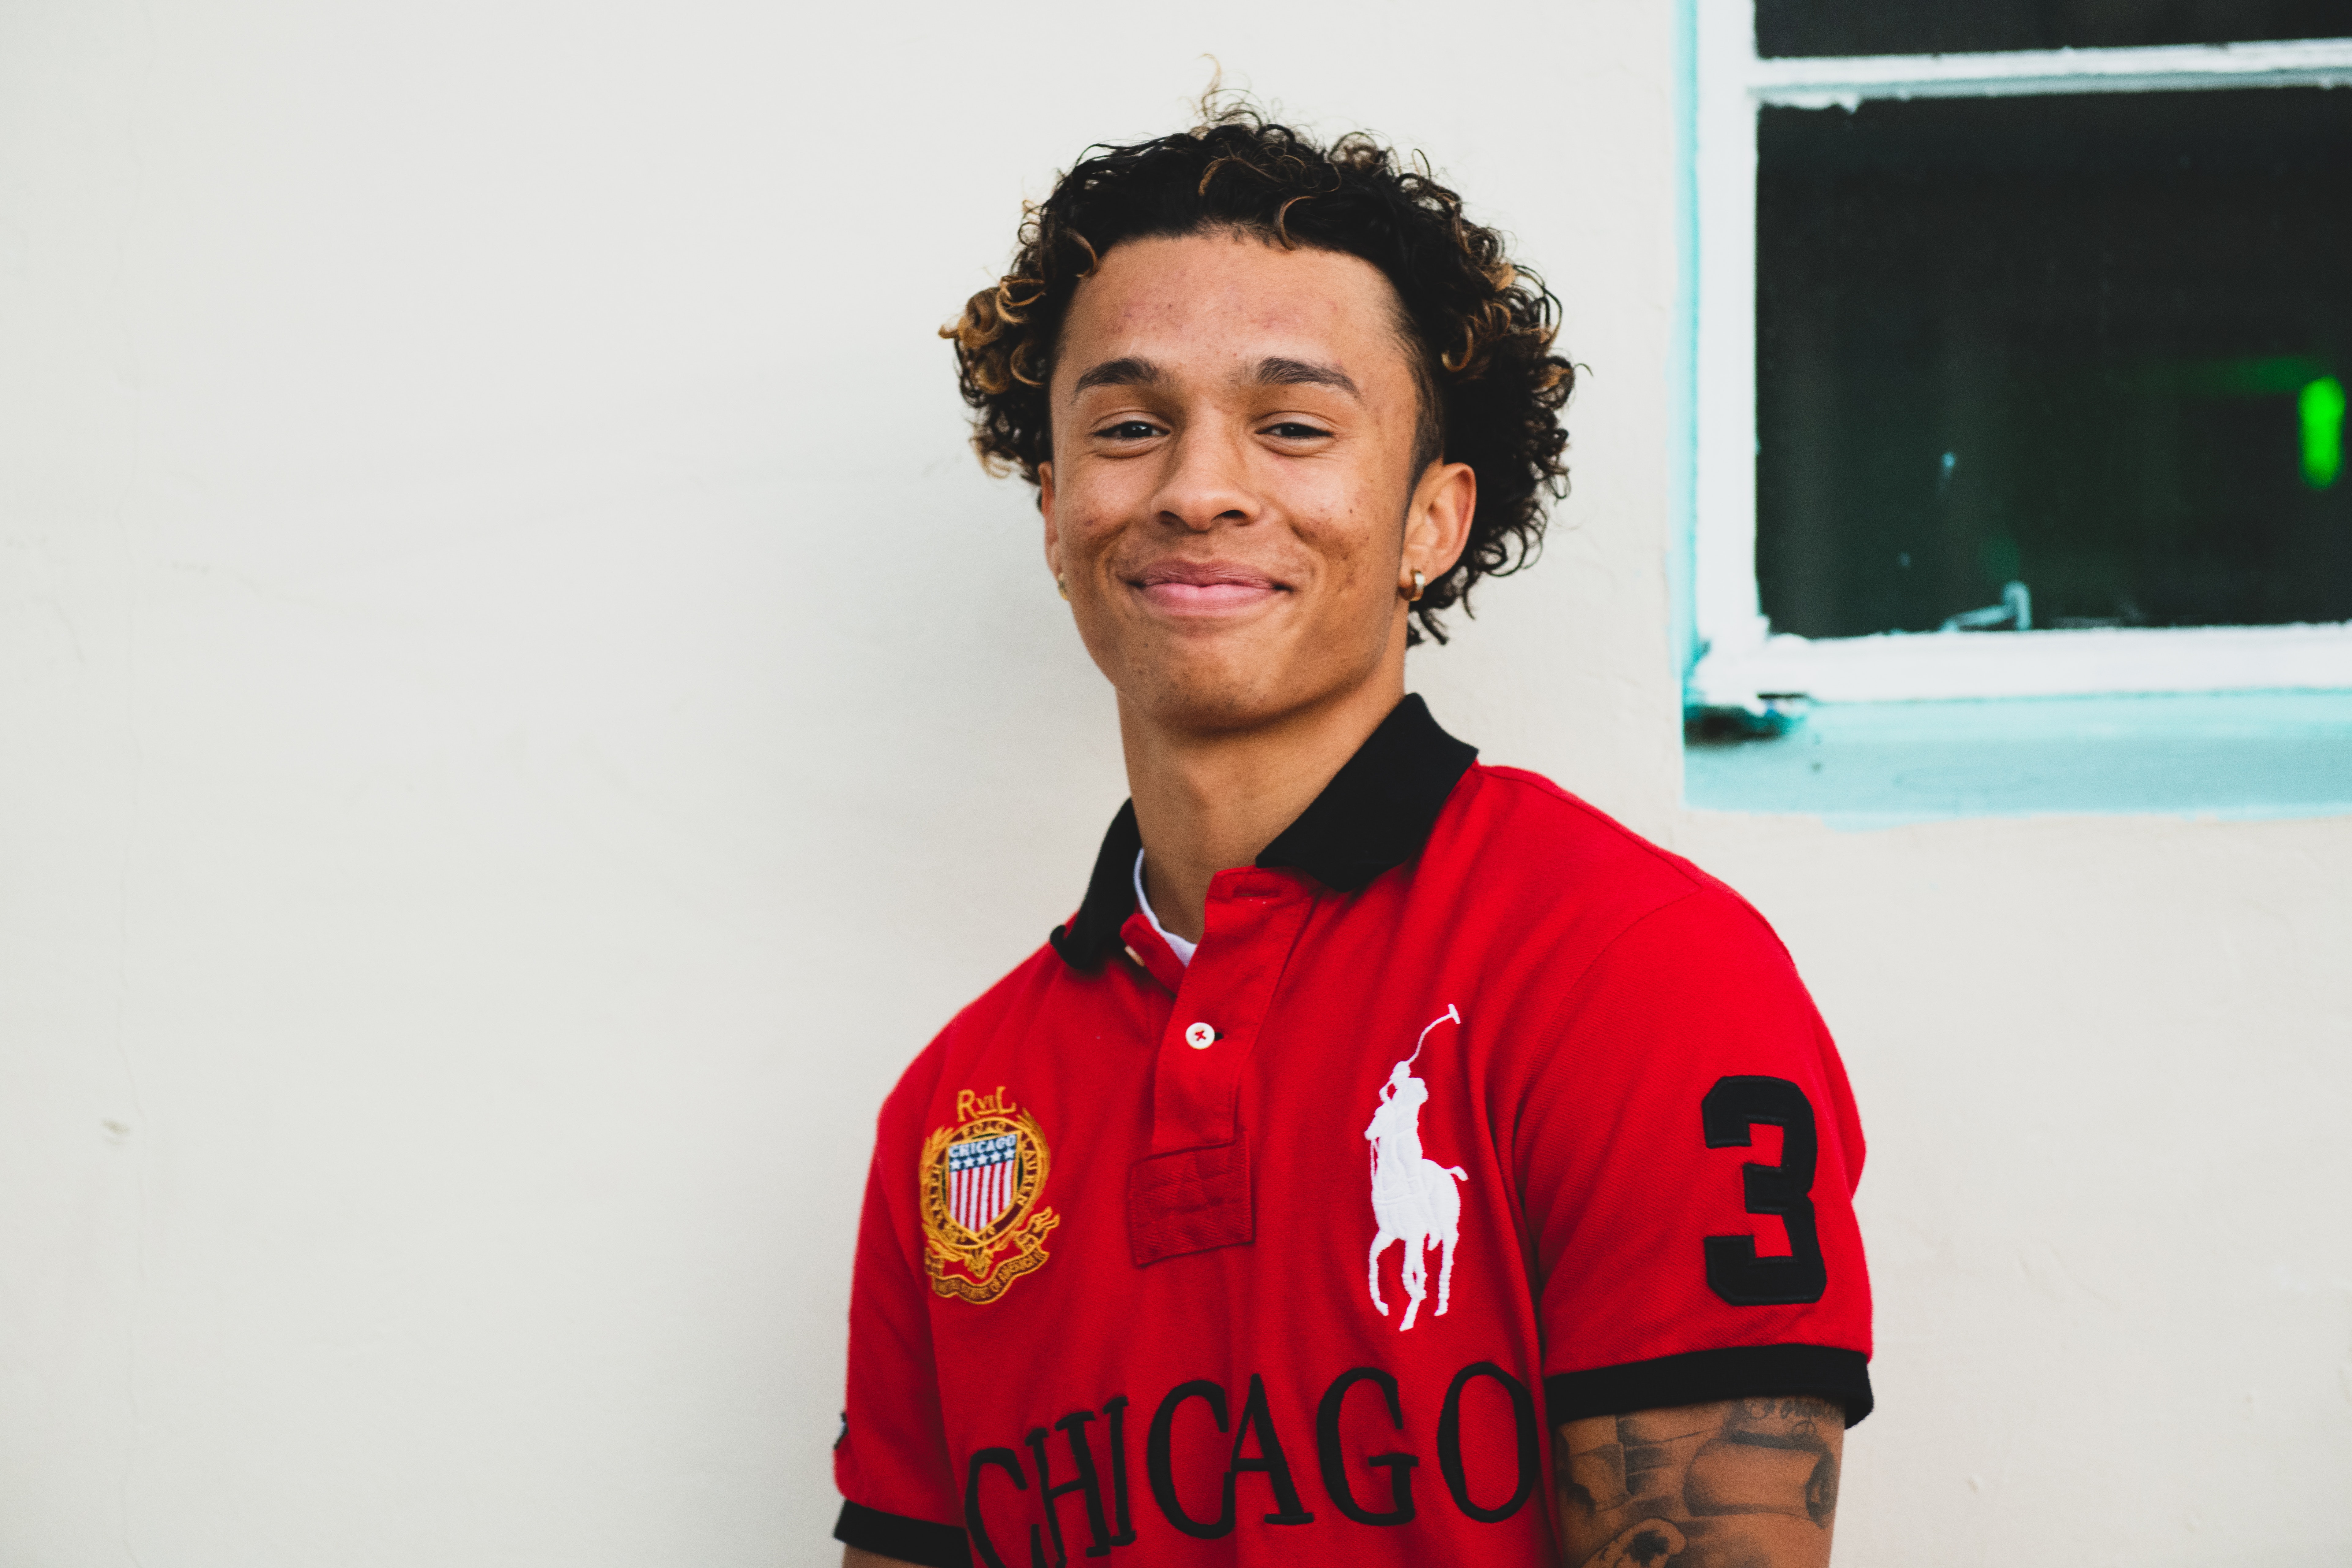
red, t shirt, forehead, shoulder, fun, top, smile